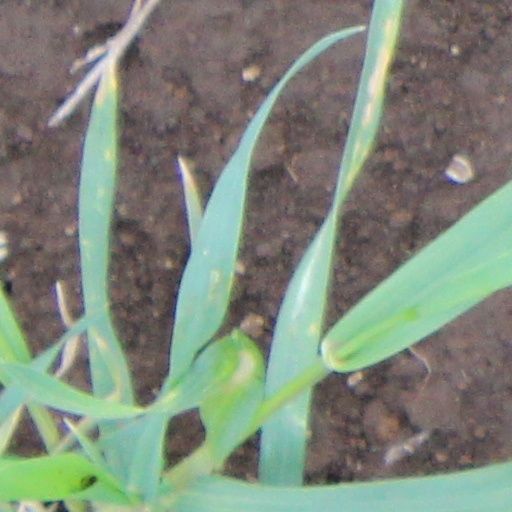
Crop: wheat